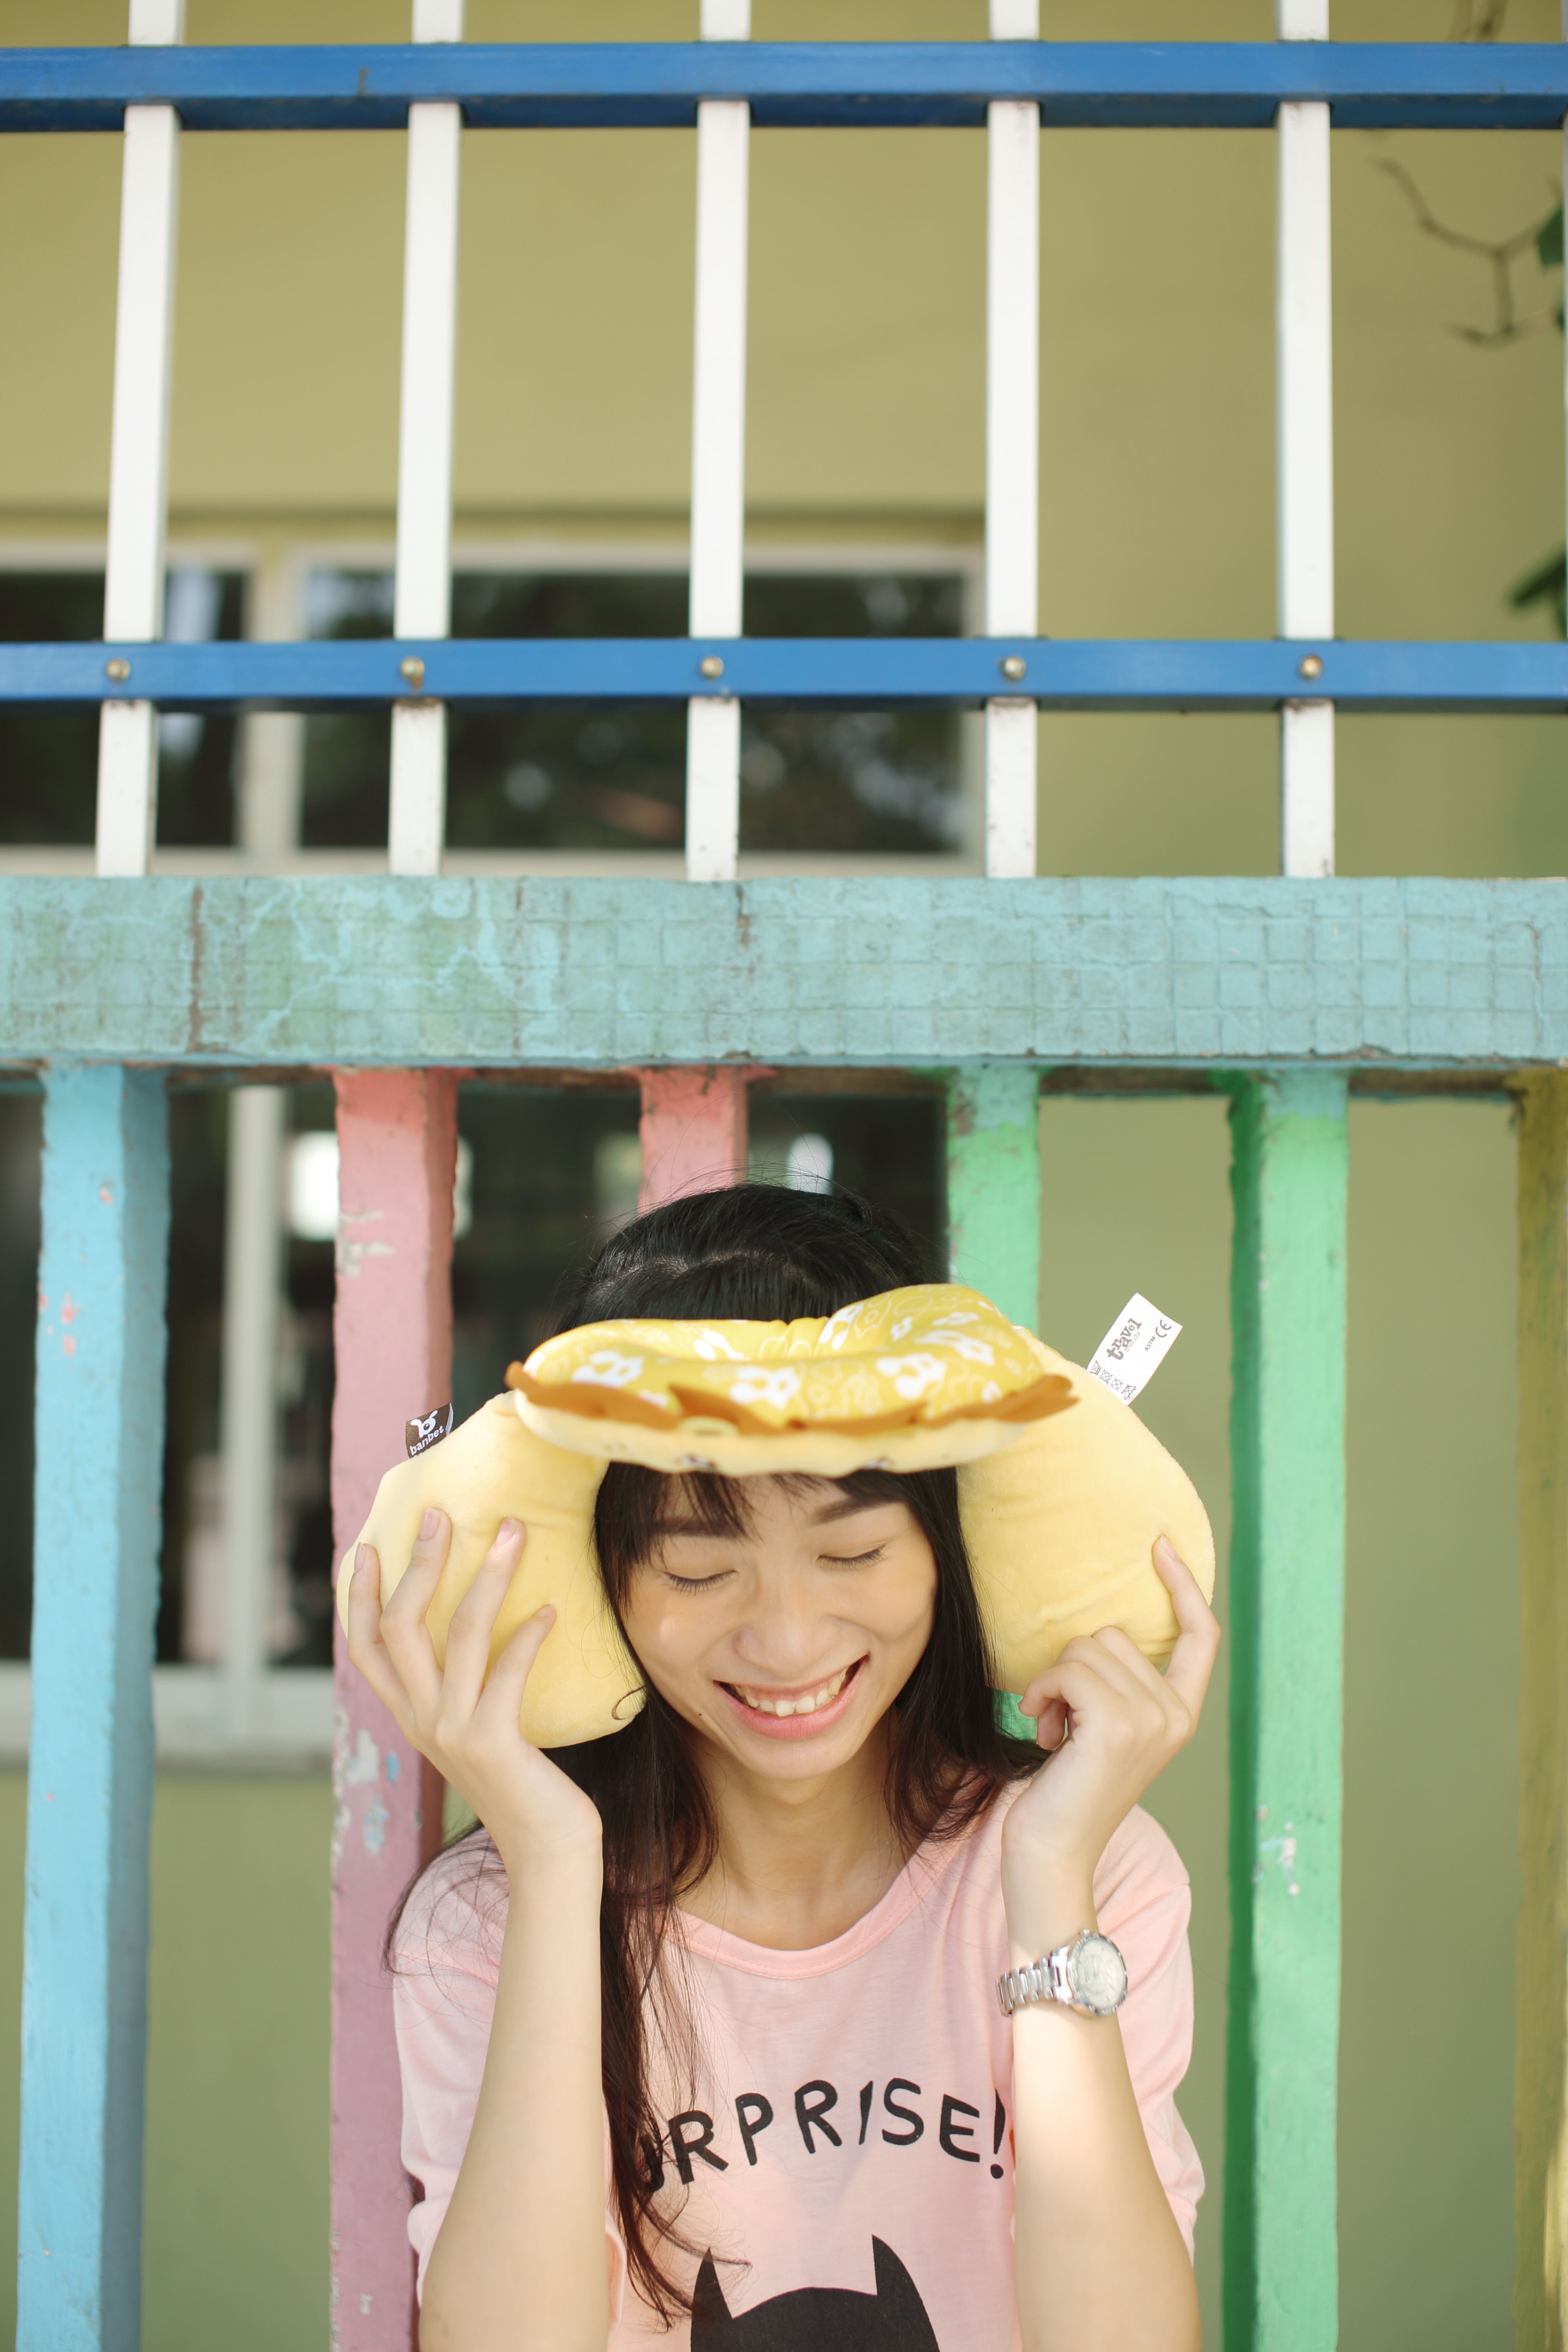
spring, green, color, fashion, blue, clothing, yellow, dress, day